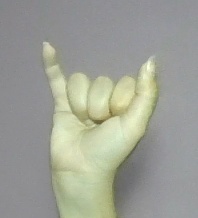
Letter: ya